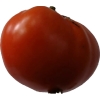
Label: tomato